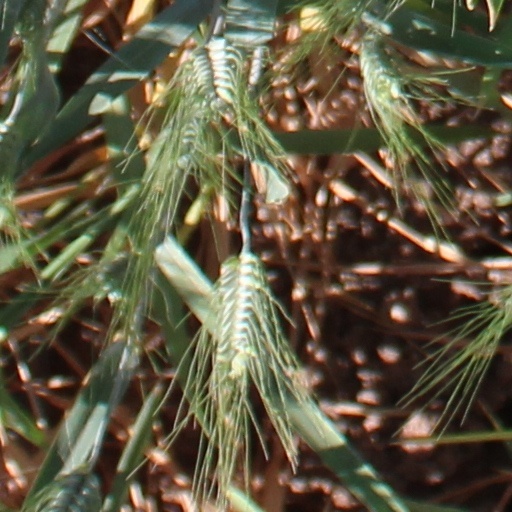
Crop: wheat